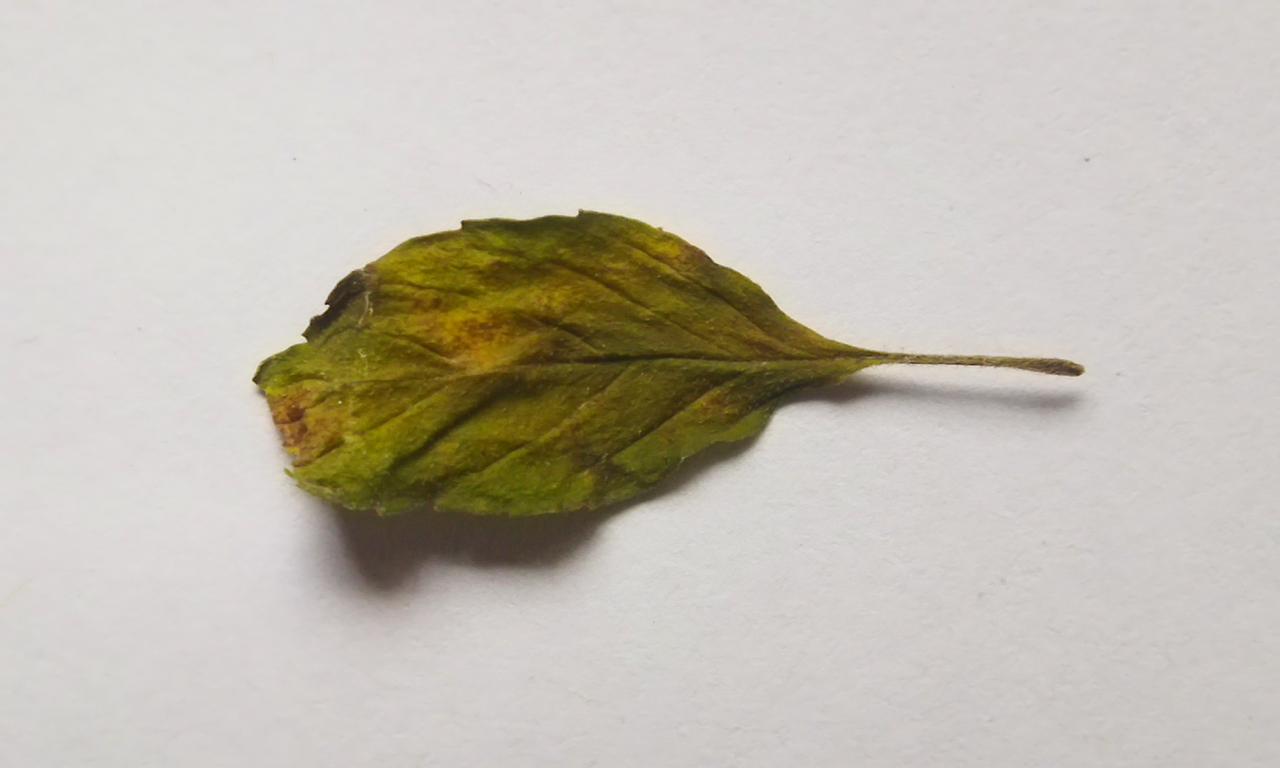
Label: Spoiled